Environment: real
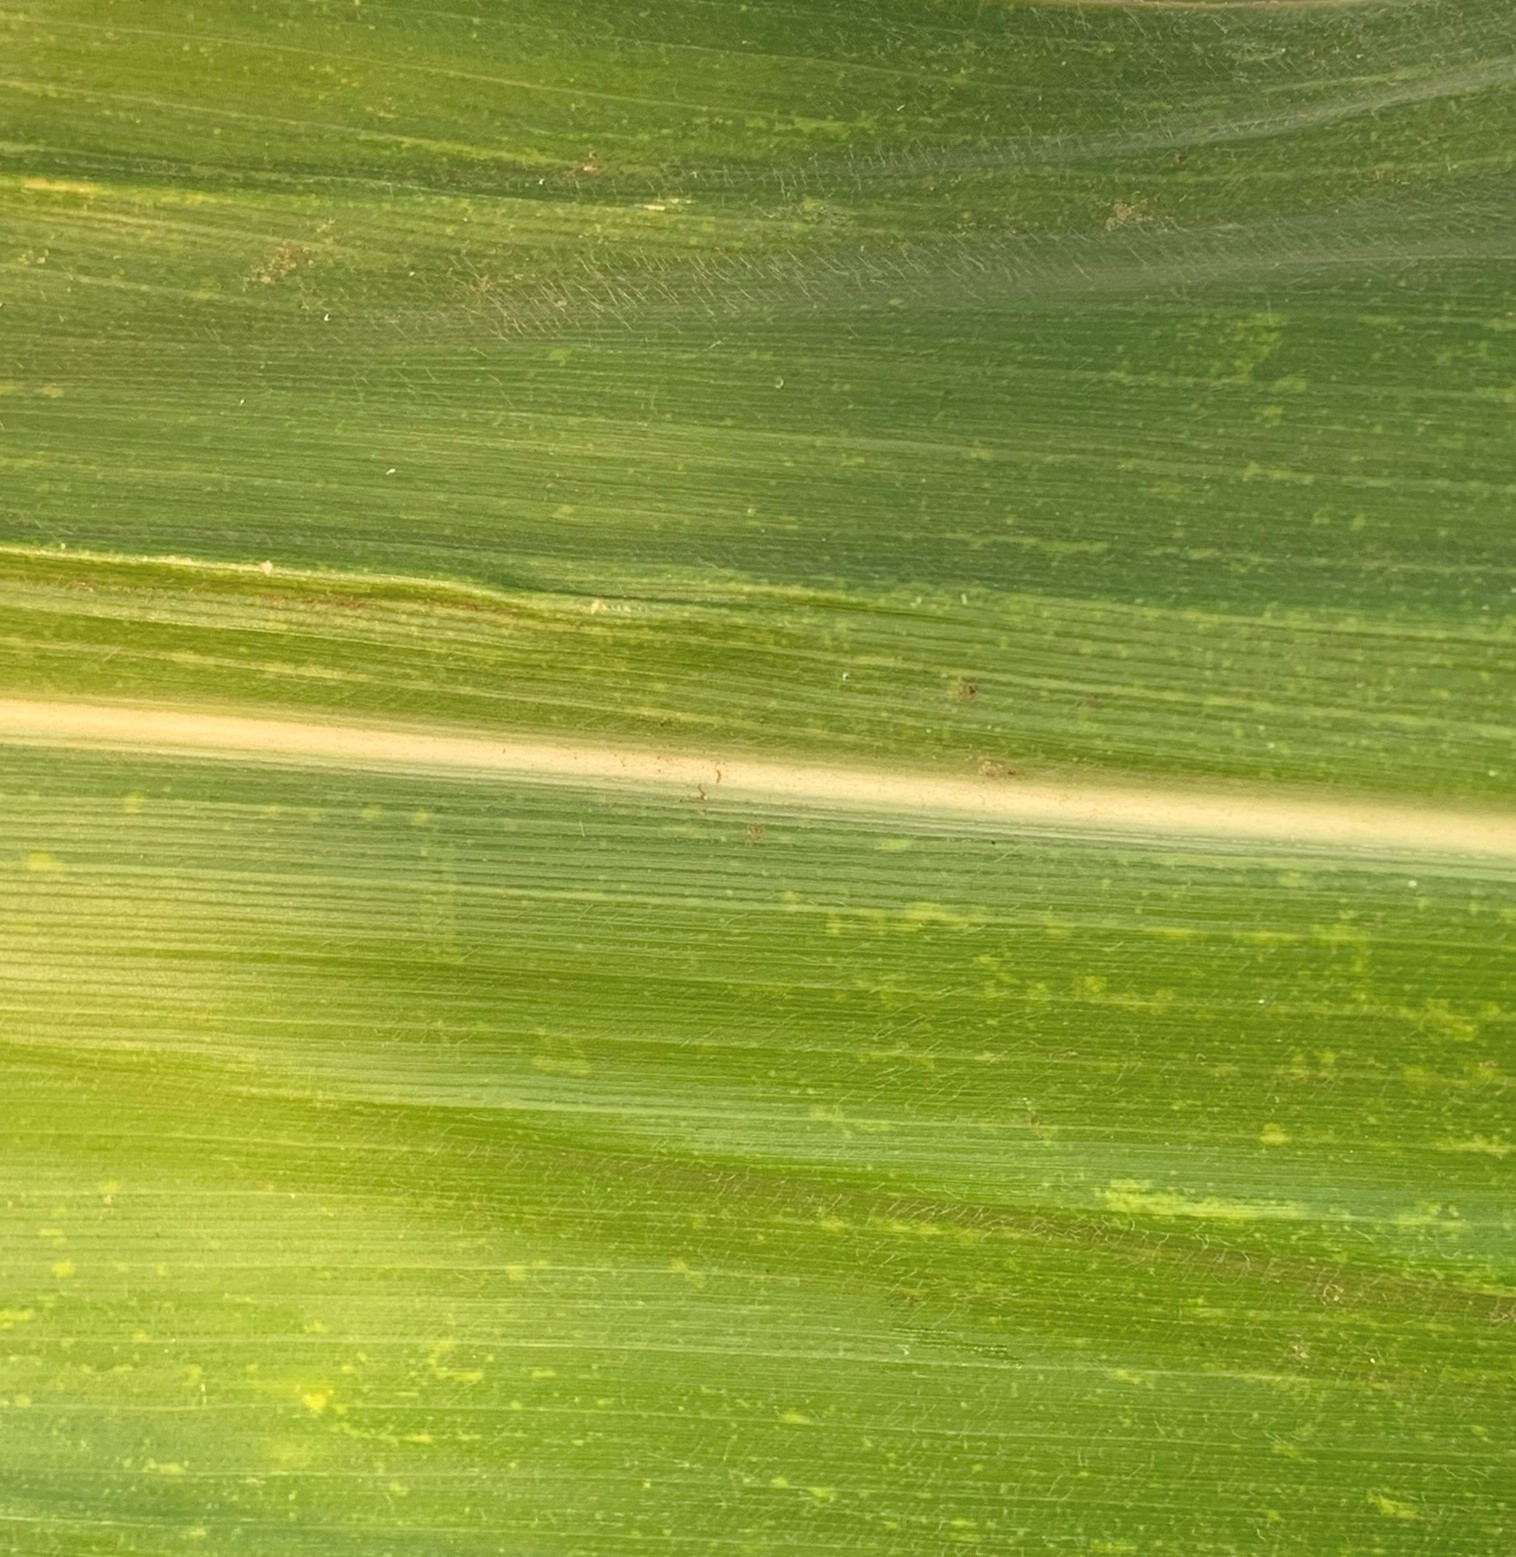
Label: lethal_necrosis